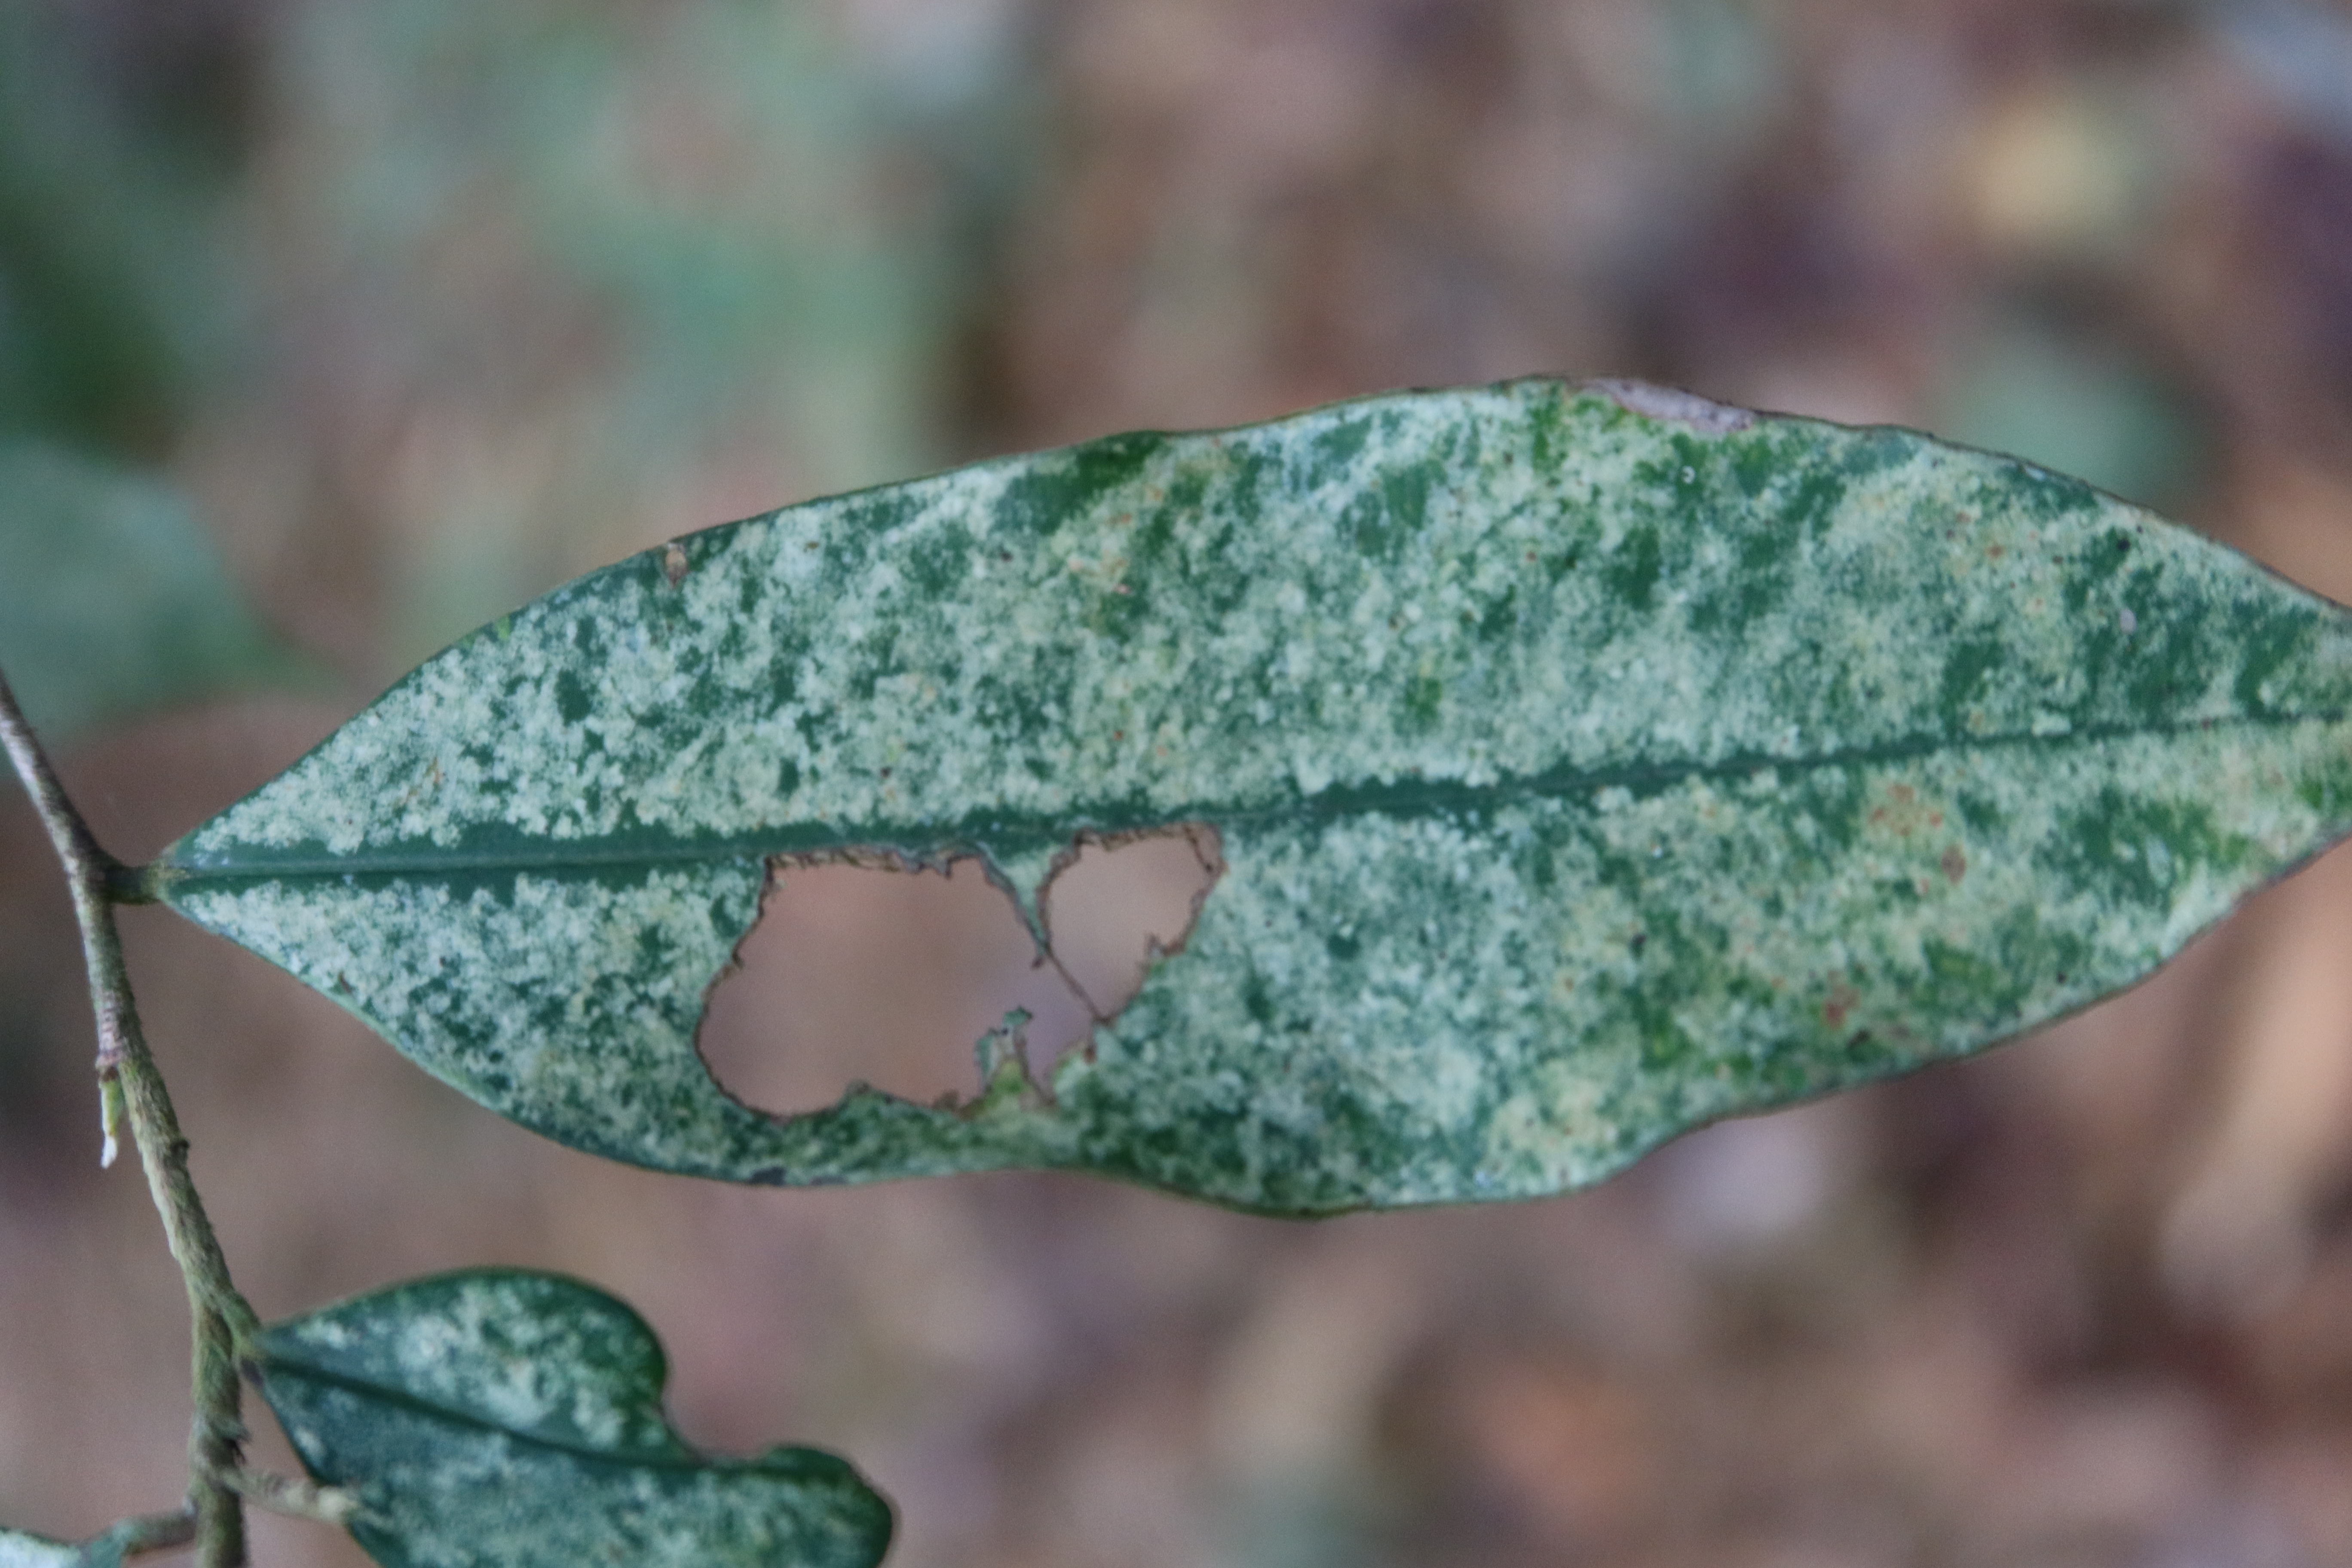
Label: Powdery mildew